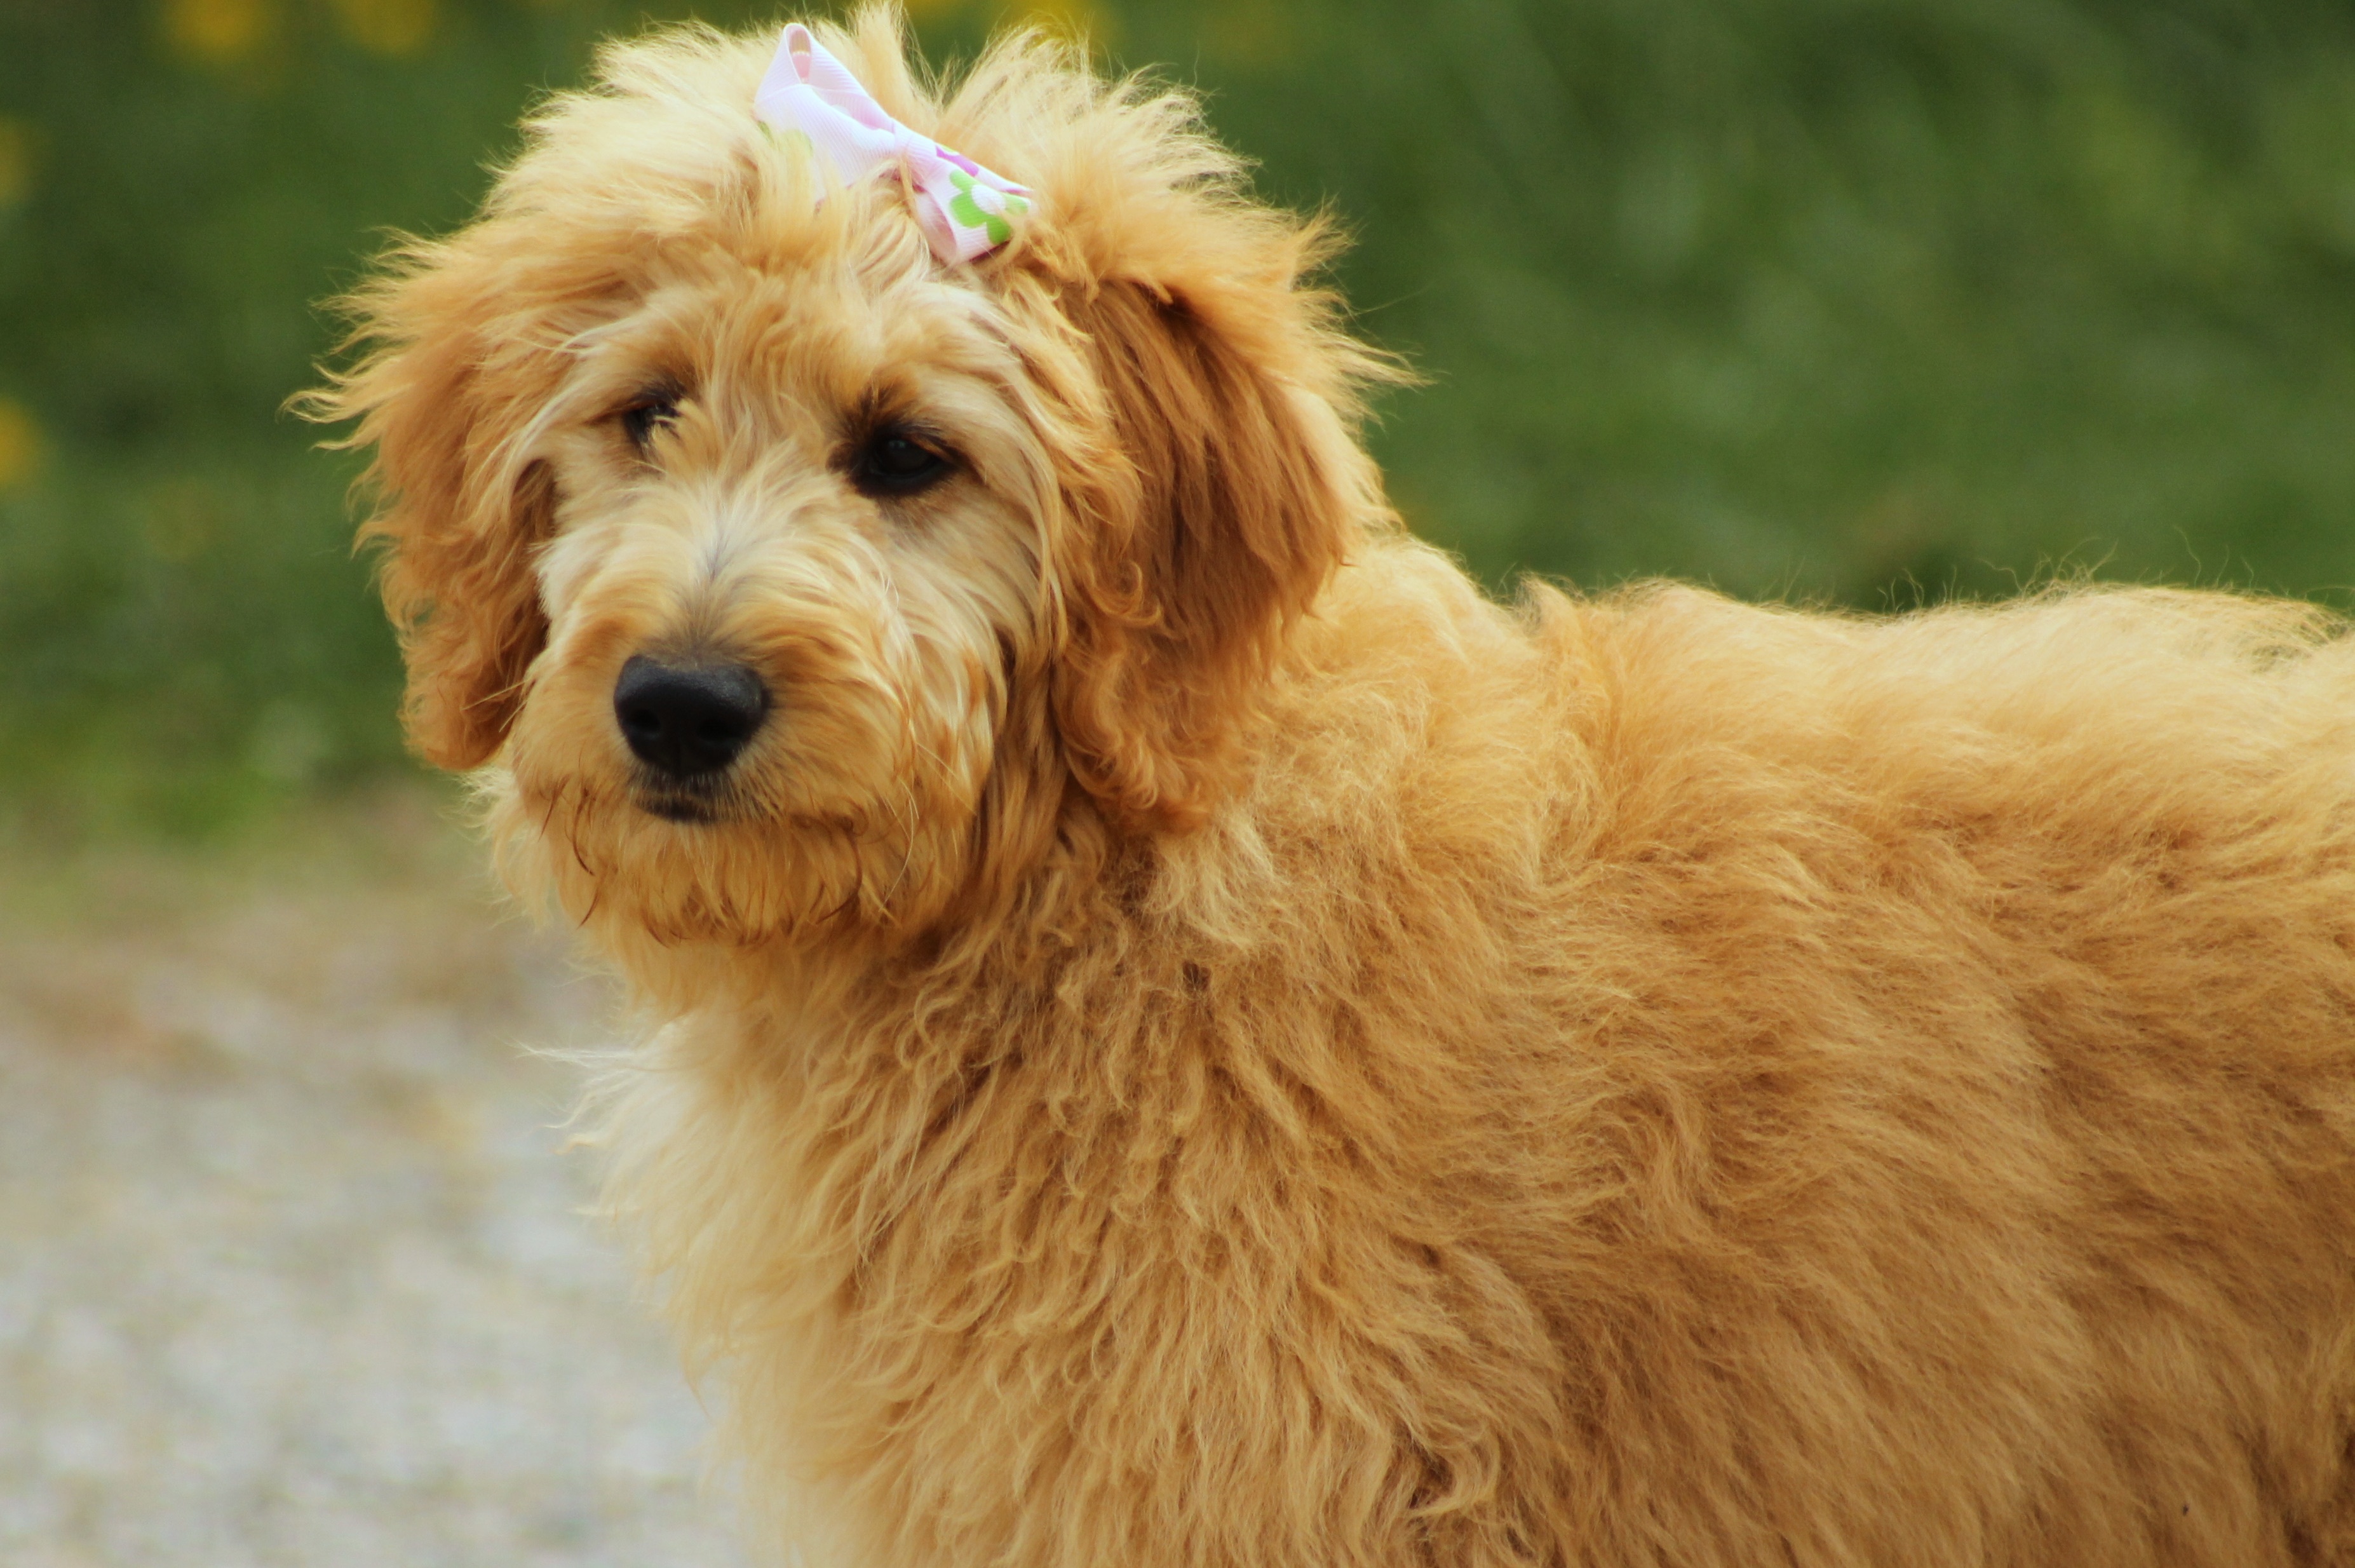
puppy, dog, animal, cute, canine, pet, portrait, golden, mammal, vertebrate, dog breed, cavapoo, miniature poodle, goldendoodle, doodle, cockapoo, irish soft coated wheaten terrier, dog like mammal, carnivoran, schnoodle, dandie dinmont terrier, glen of imaal terrier, dog crossbreeds, norfolk terrier, catalan sheepdog, poodle crossbreed, sapsali